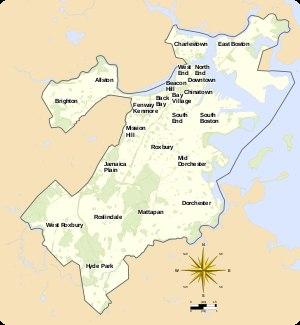
Cet article concerne une liste des quartiers de la ville de Boston dans l'État du Massachusetts, aux États-Unis.